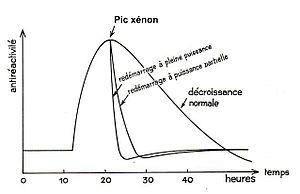
Croquis figurant l'évolution de l'empoisonnement xénon lors d'un redémarrage au ""pic"""
Dans un réacteur nucléaire, l'empoisonnement au xénon est le phénomène de production et d'accumulation du xénon 135, un puissant absorbeur de neutron, étouffant la réaction nucléaire d'un réacteur à l'arrêt, ou provoquant des oscillations de puissance dans les réacteurs de grande taille.